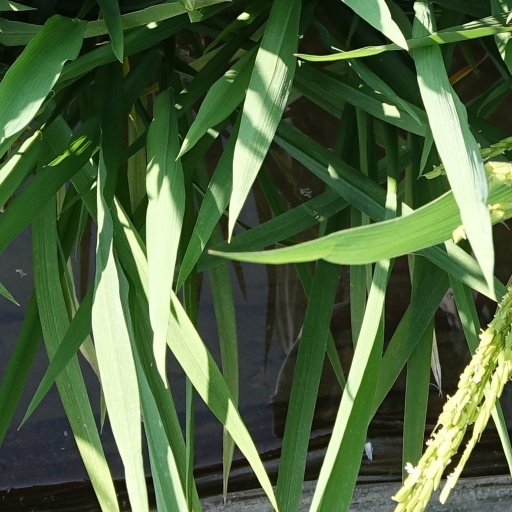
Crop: rice